List of Michelin-starred restaurants in Vancouver

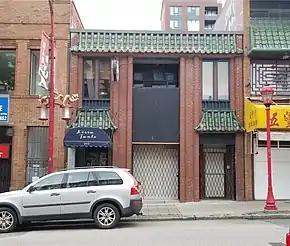
Exterior of Kissa Tanto, a one star restaurant

As of the 2024 "Michelin Guide", there are 10 restaurants in Vancouver with a Michelin-star rating. The "Michelin Guides" have been published by the French tire company Michelin since 1900. They were designed as a guide to tell drivers about eateries they recommended to visit and to subtly sponsor their tires, by encouraging drivers to use their cars more and therefore need to replace the tires as they wore out. Over time, the stars that were given out became more valuable.